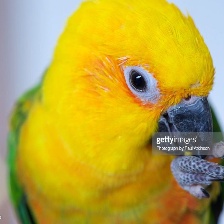
Species: JANDAYA PARAKEET
Scientific name: ARATINGA JANDAYA